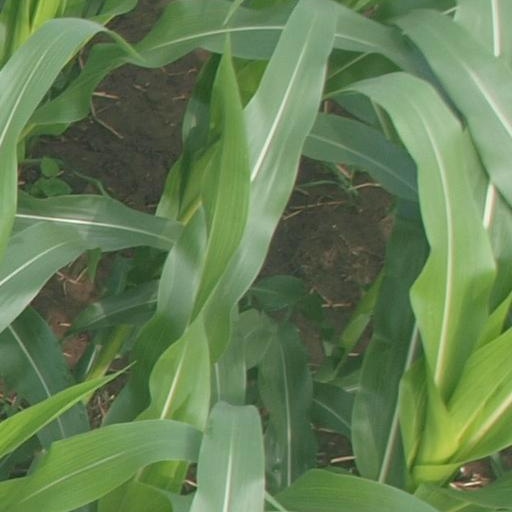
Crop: maize; corn